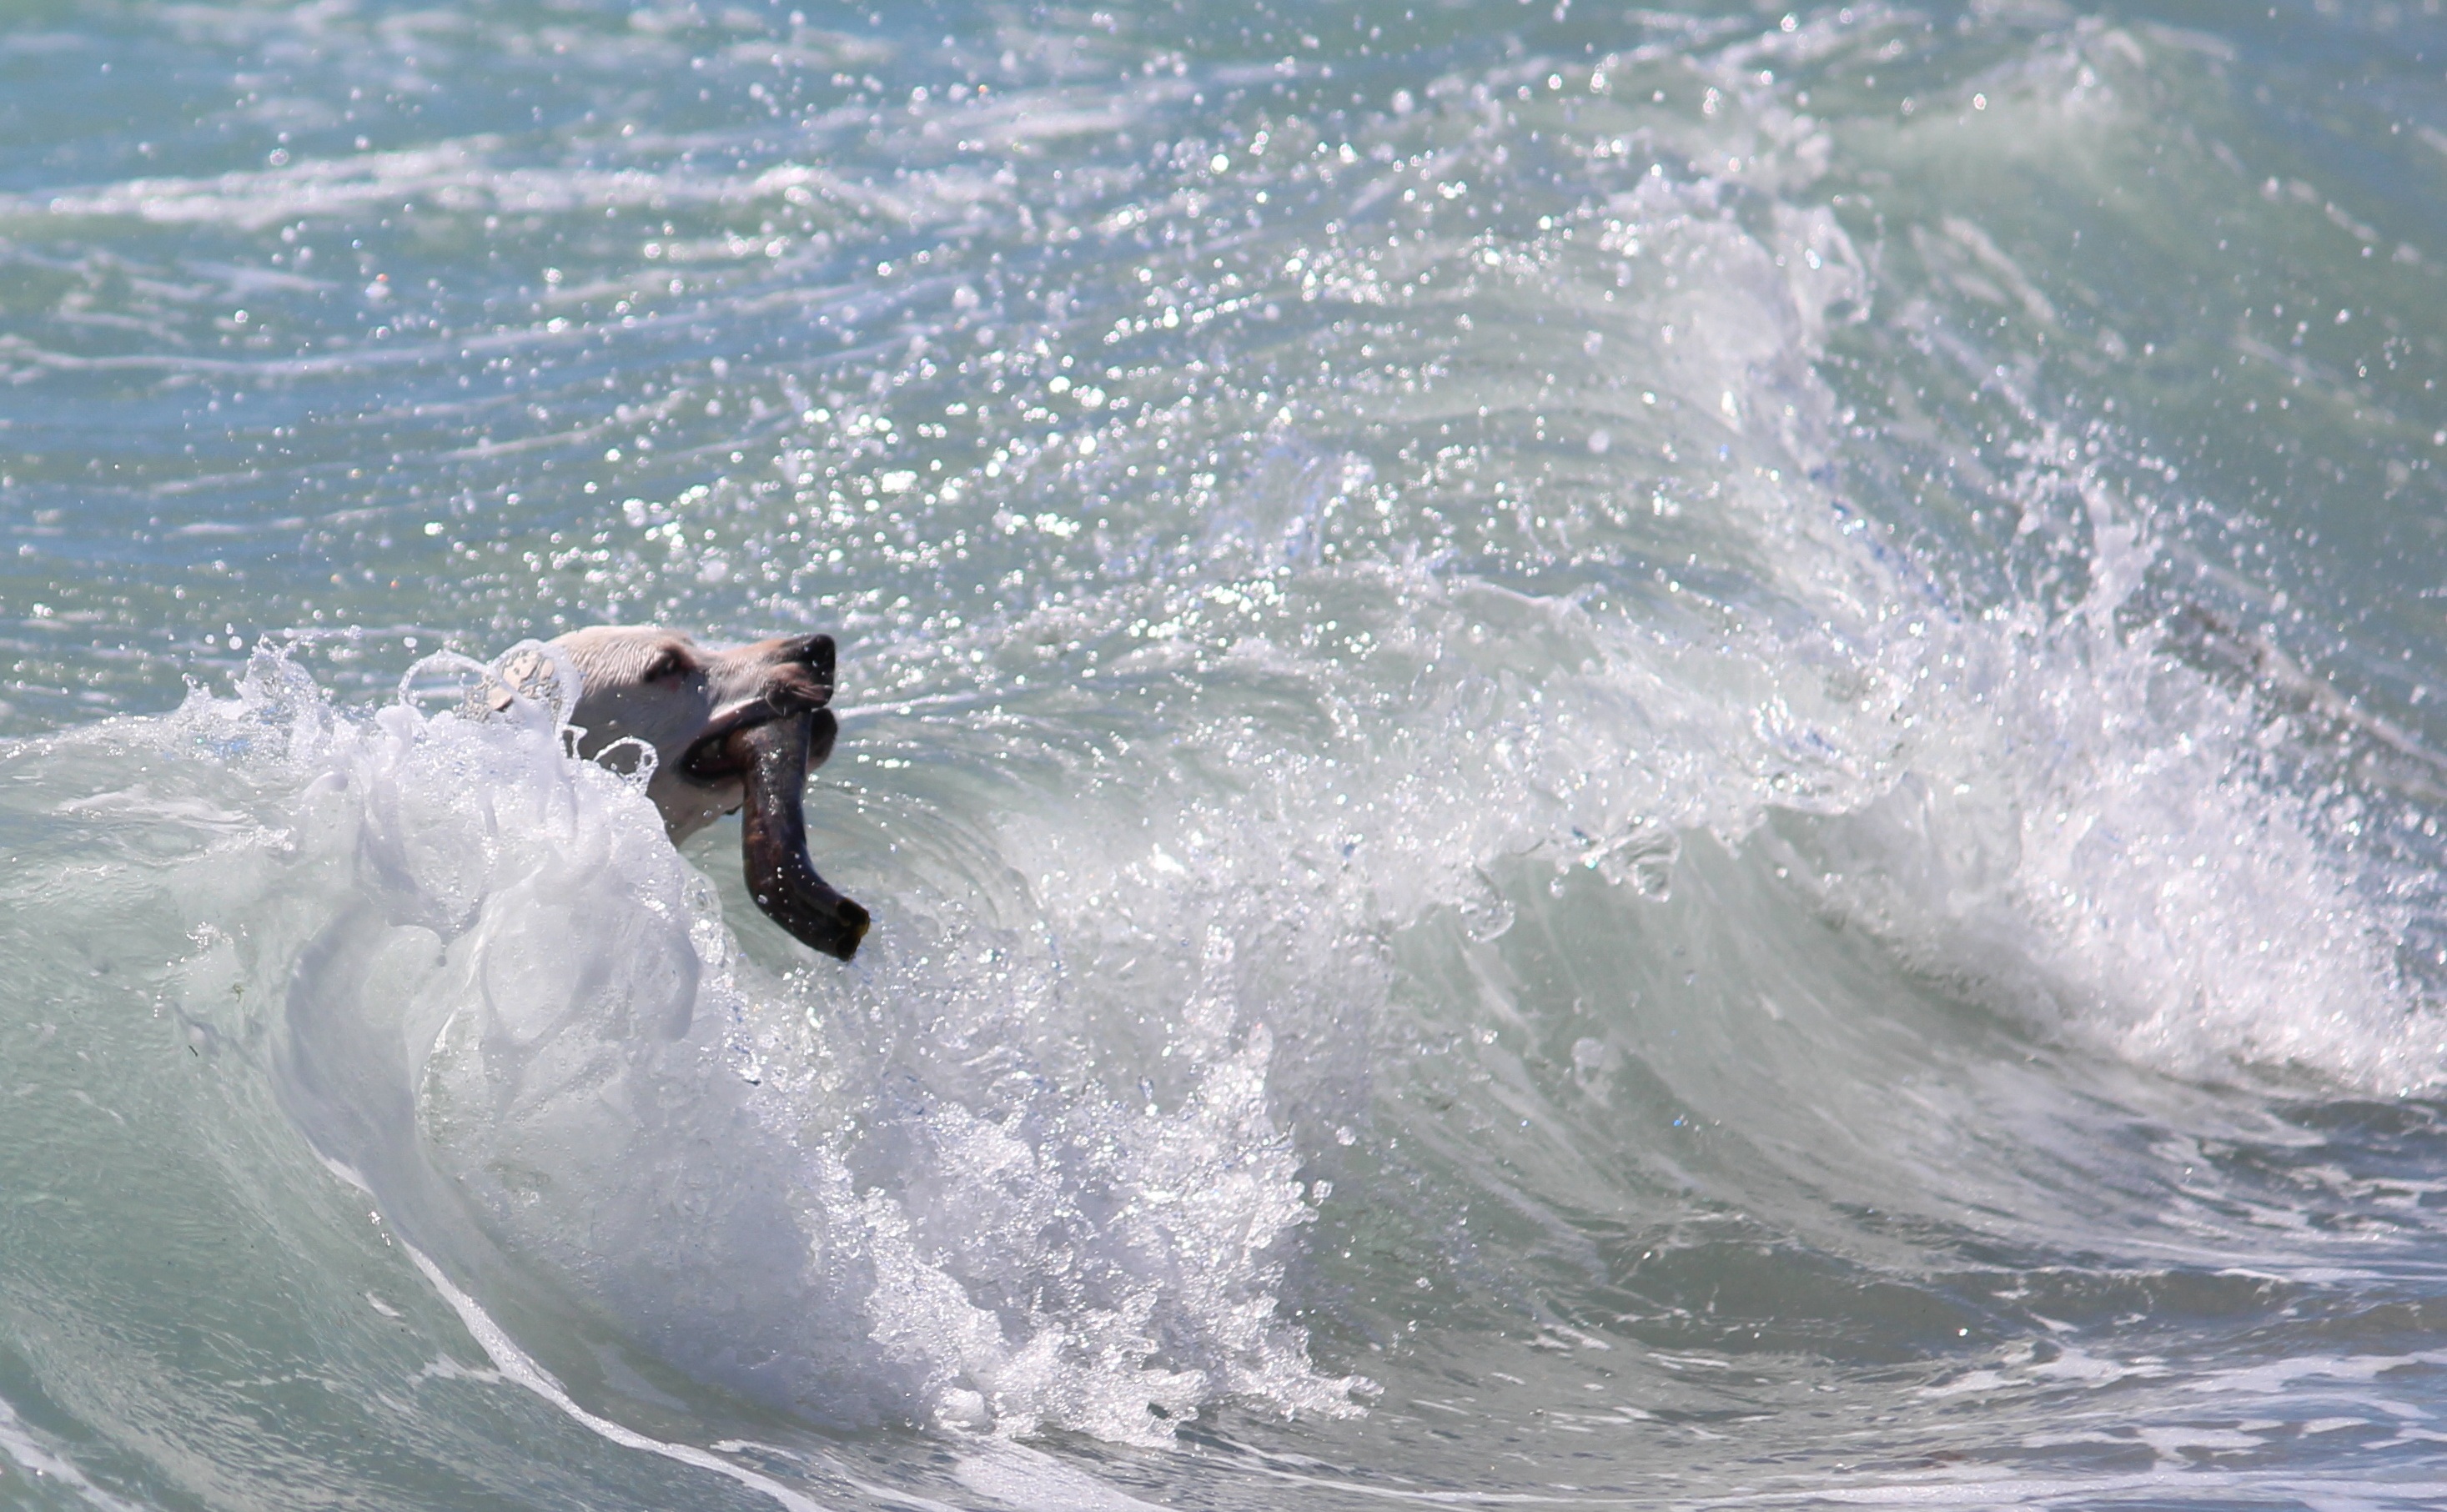
beach, sea, water, nature, sand, ocean, white, play, wave, run, wet, dog, animal, jump, summer, walk, swim, pet, surf, surfing, splash, action, surfboard, extreme sport, splashing, fun, hybrid, attention, search, cooling, romp, water sport, inject, water dog, wet dog, wet fur, animal action, batons, water splashes, wind wave, boardsport, surfing equipment and supplies, surface water sports, bodyboarding, coastal and oceanic landforms